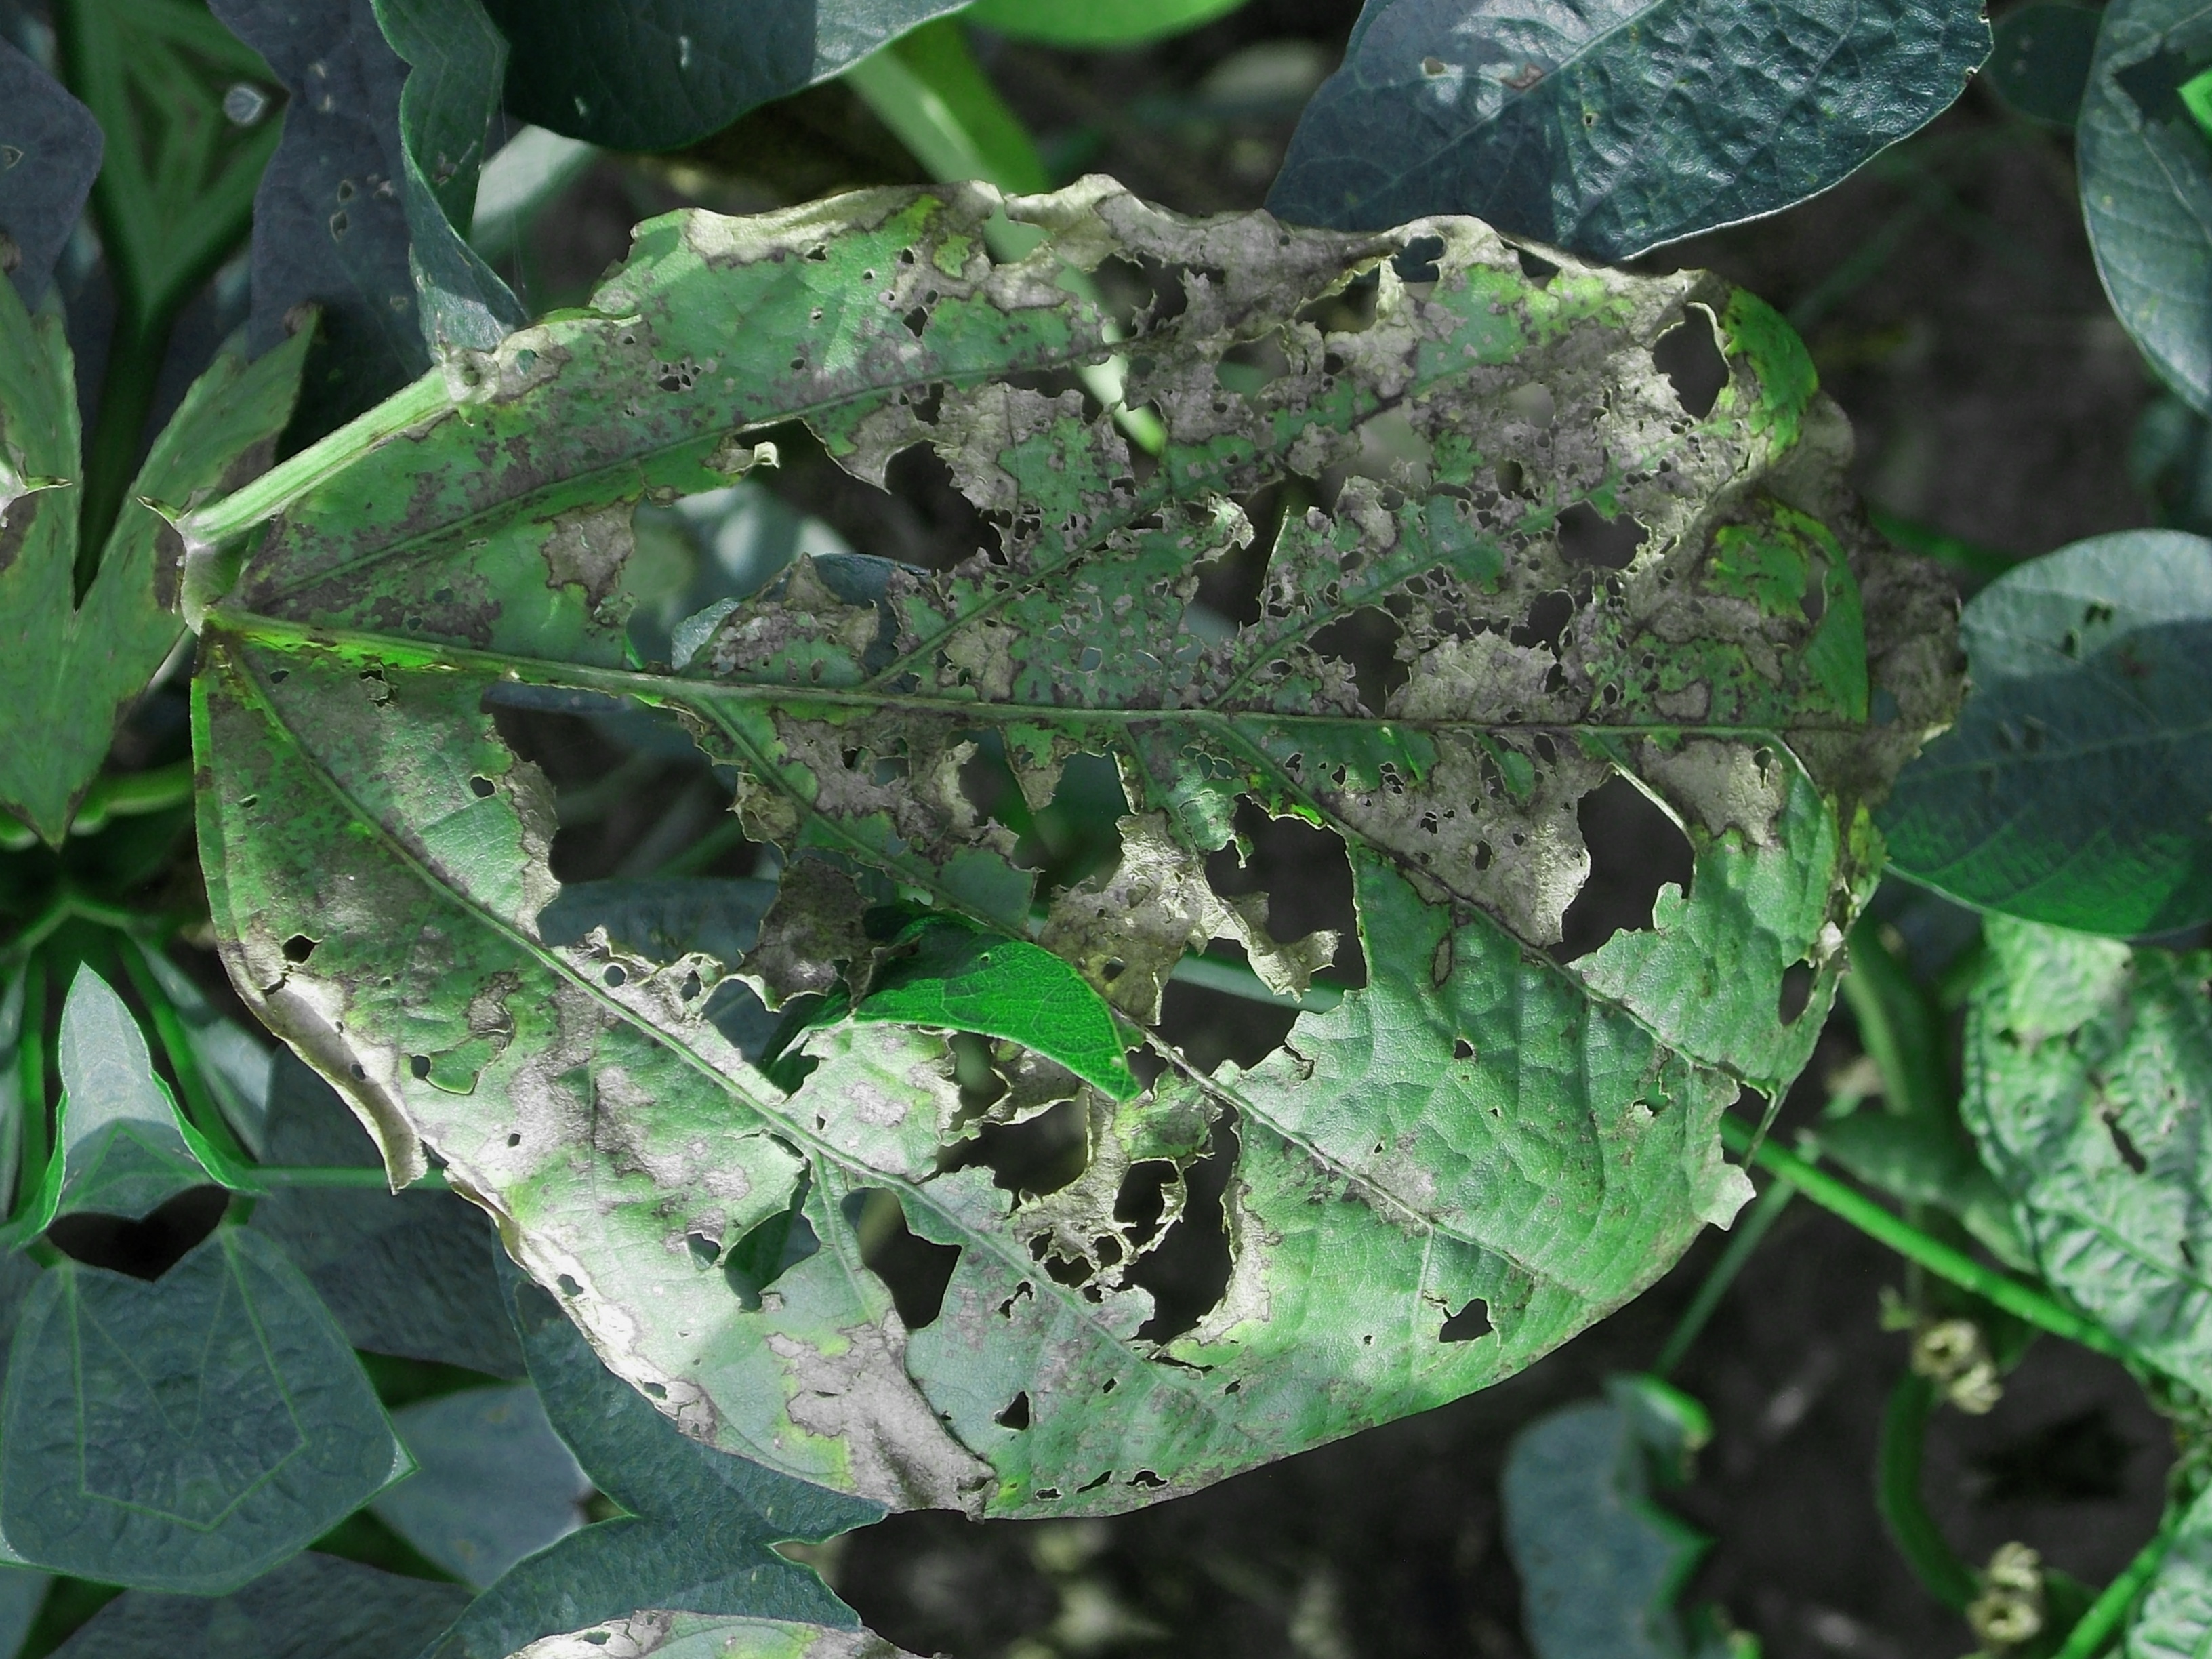
Label: Disease